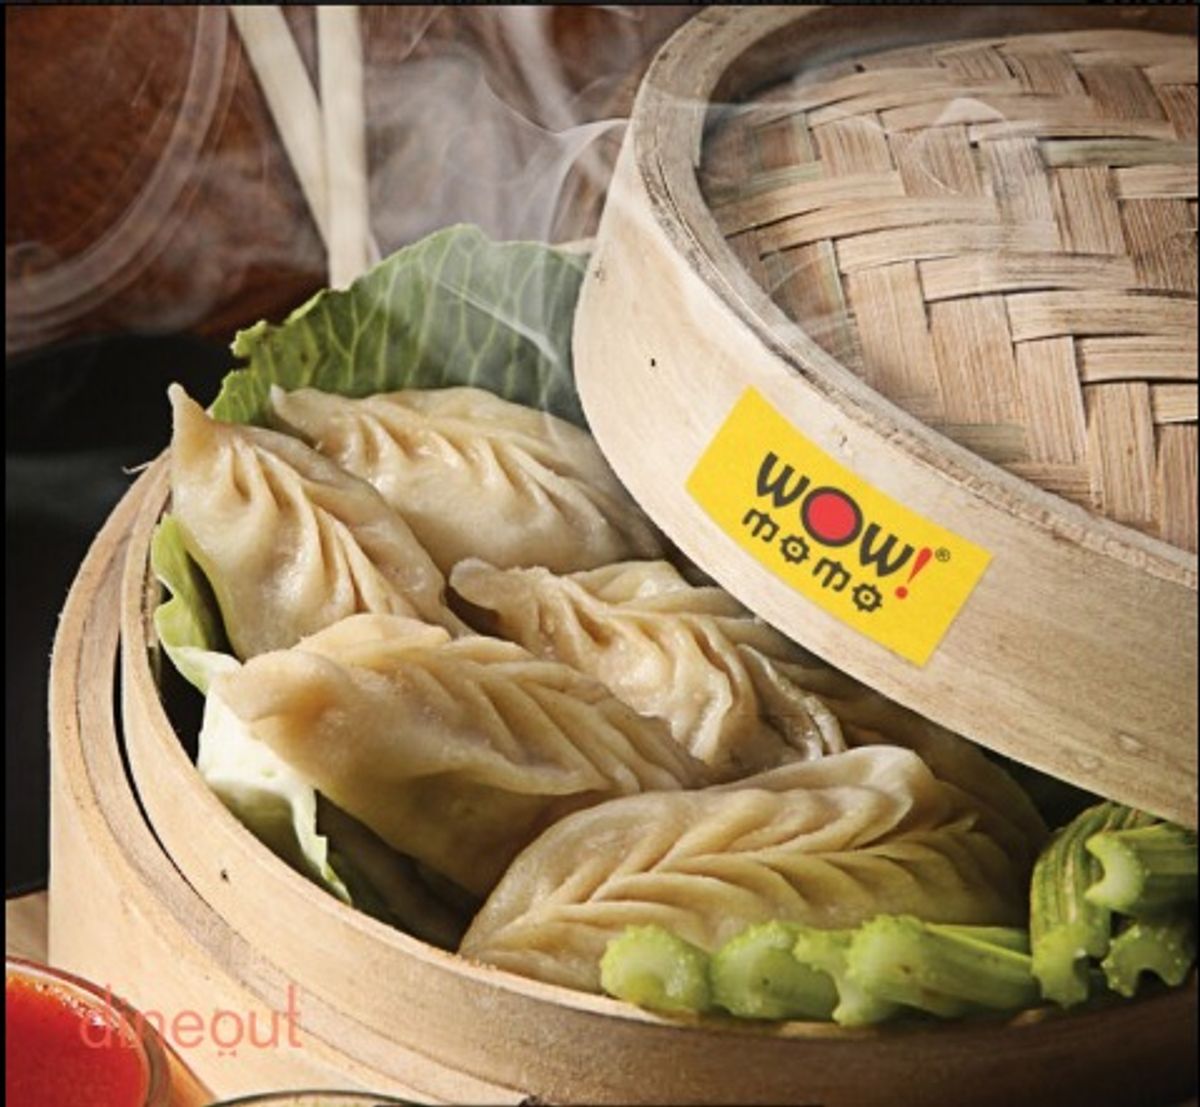
Dish: momos